Kimiko Douglass-Ishizaka

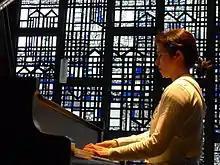
Ishizaka playing in the Trinitatis Church, Bonn, Germany

Kimiko Douglass-Ishizaka (born 4 December 1976) is a German-Japanese composer, pianist, and former Olympic weightlifter and powerlifter.